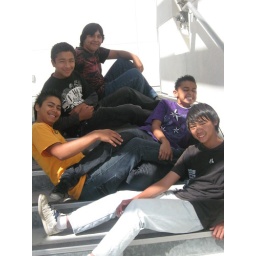
...on the 4th floor in e7 building